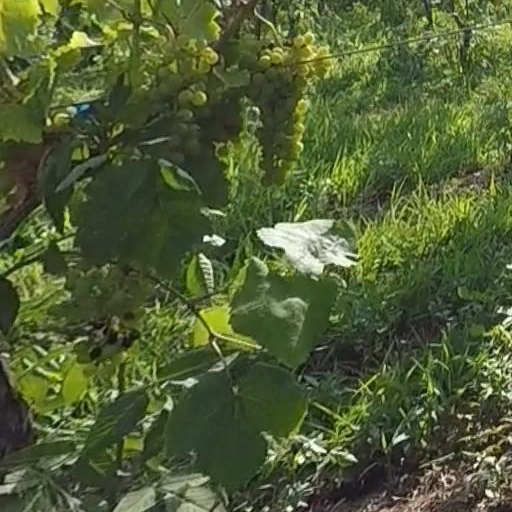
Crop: grape